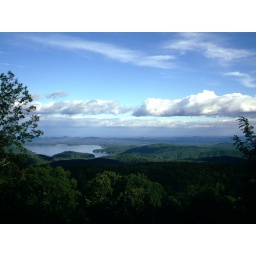
Overlooking the bad creek project above Salem in the upstate of South Carolina below white water falls.  Best viewed Large.